Vladimir Lipsky

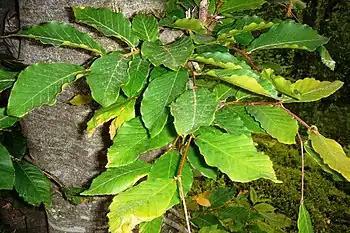
Oriental Beech (Fagus orientalis), a plant discovered and studied by Vladimir Lipsky

Starting from 1894 Lipsky worked at the botanical garden of St. Petersburg. From 1894 through 1896 he continued his studies of Caucasian plants commenced while in Kyiv. After 1896 he started researching alpine plants of Central Asia highlands. The botanist explored southern slopes of Gissar Range, Pamiro-Alai, Tian Shan, Dzungarian Alatau, Kopet Dag, Fergana Valley and Zeravshan Valley, becoming the first botanist visiting many of the areas. The expeditions resulted in more than thirty works and treatises, including: